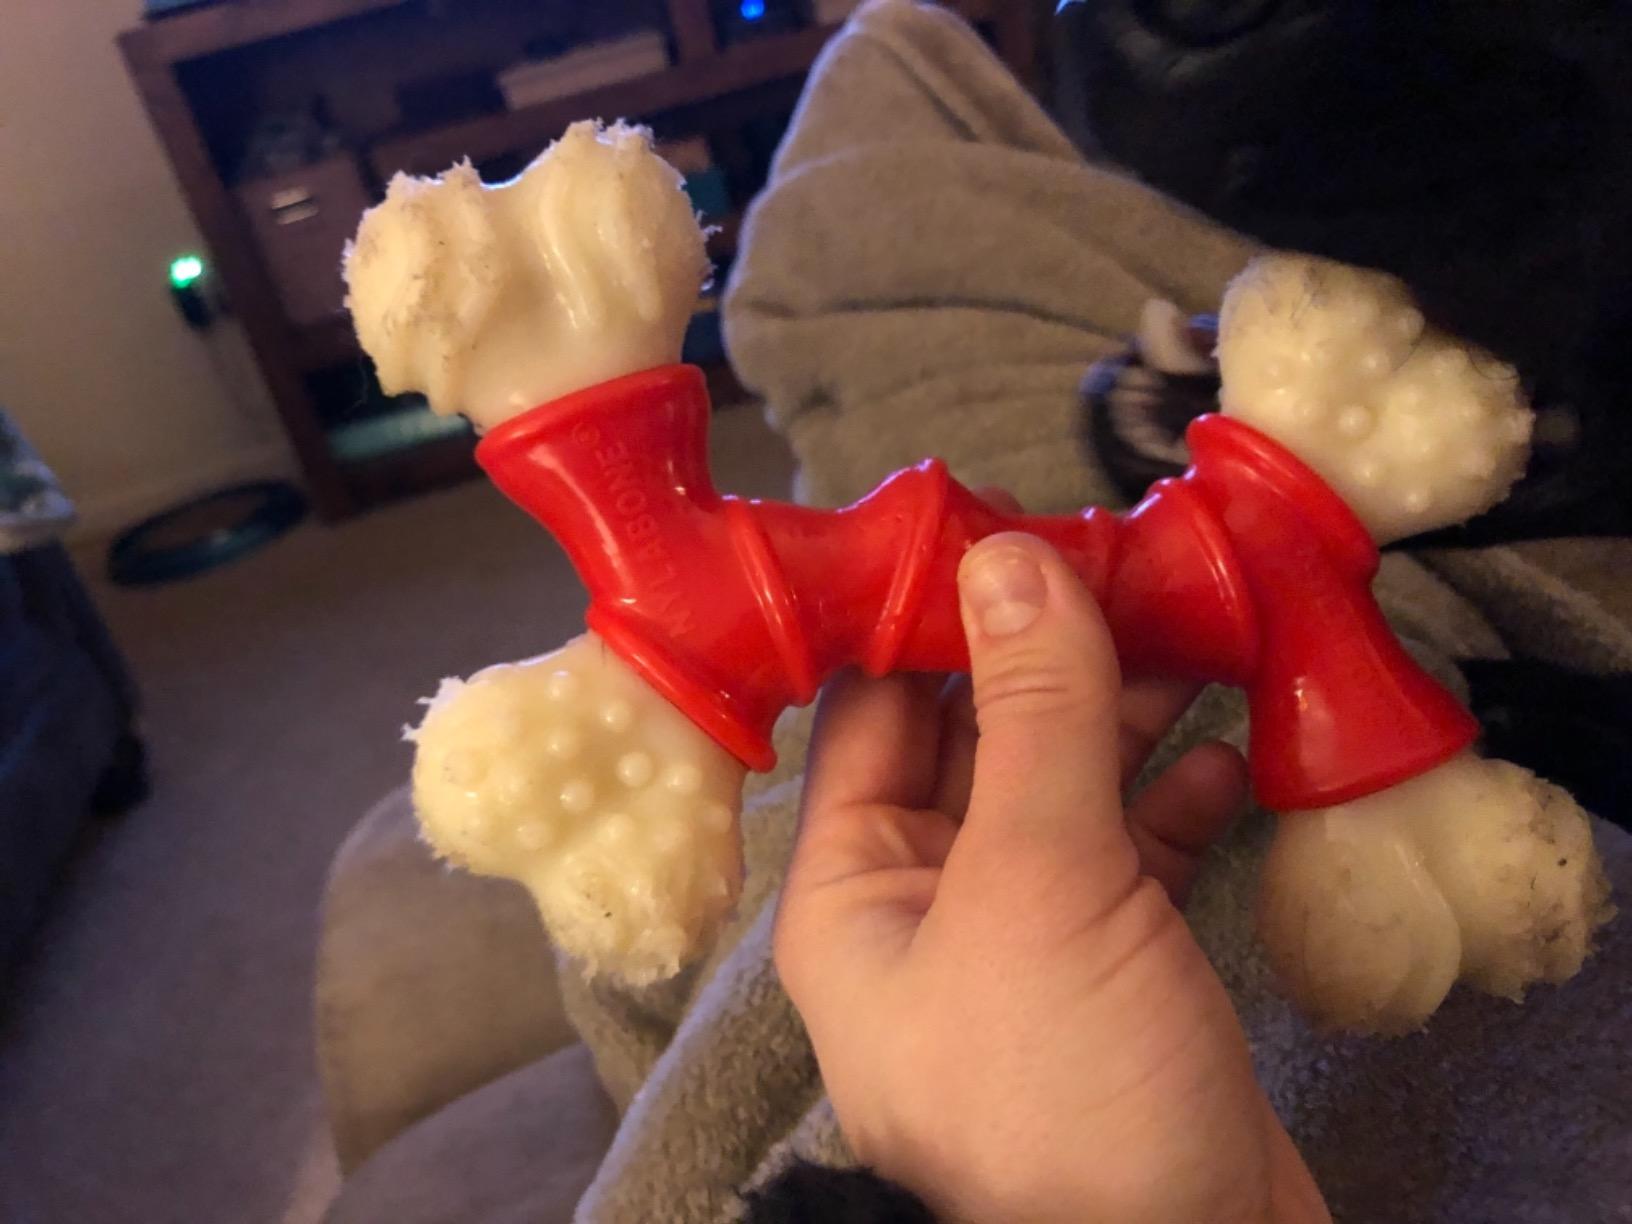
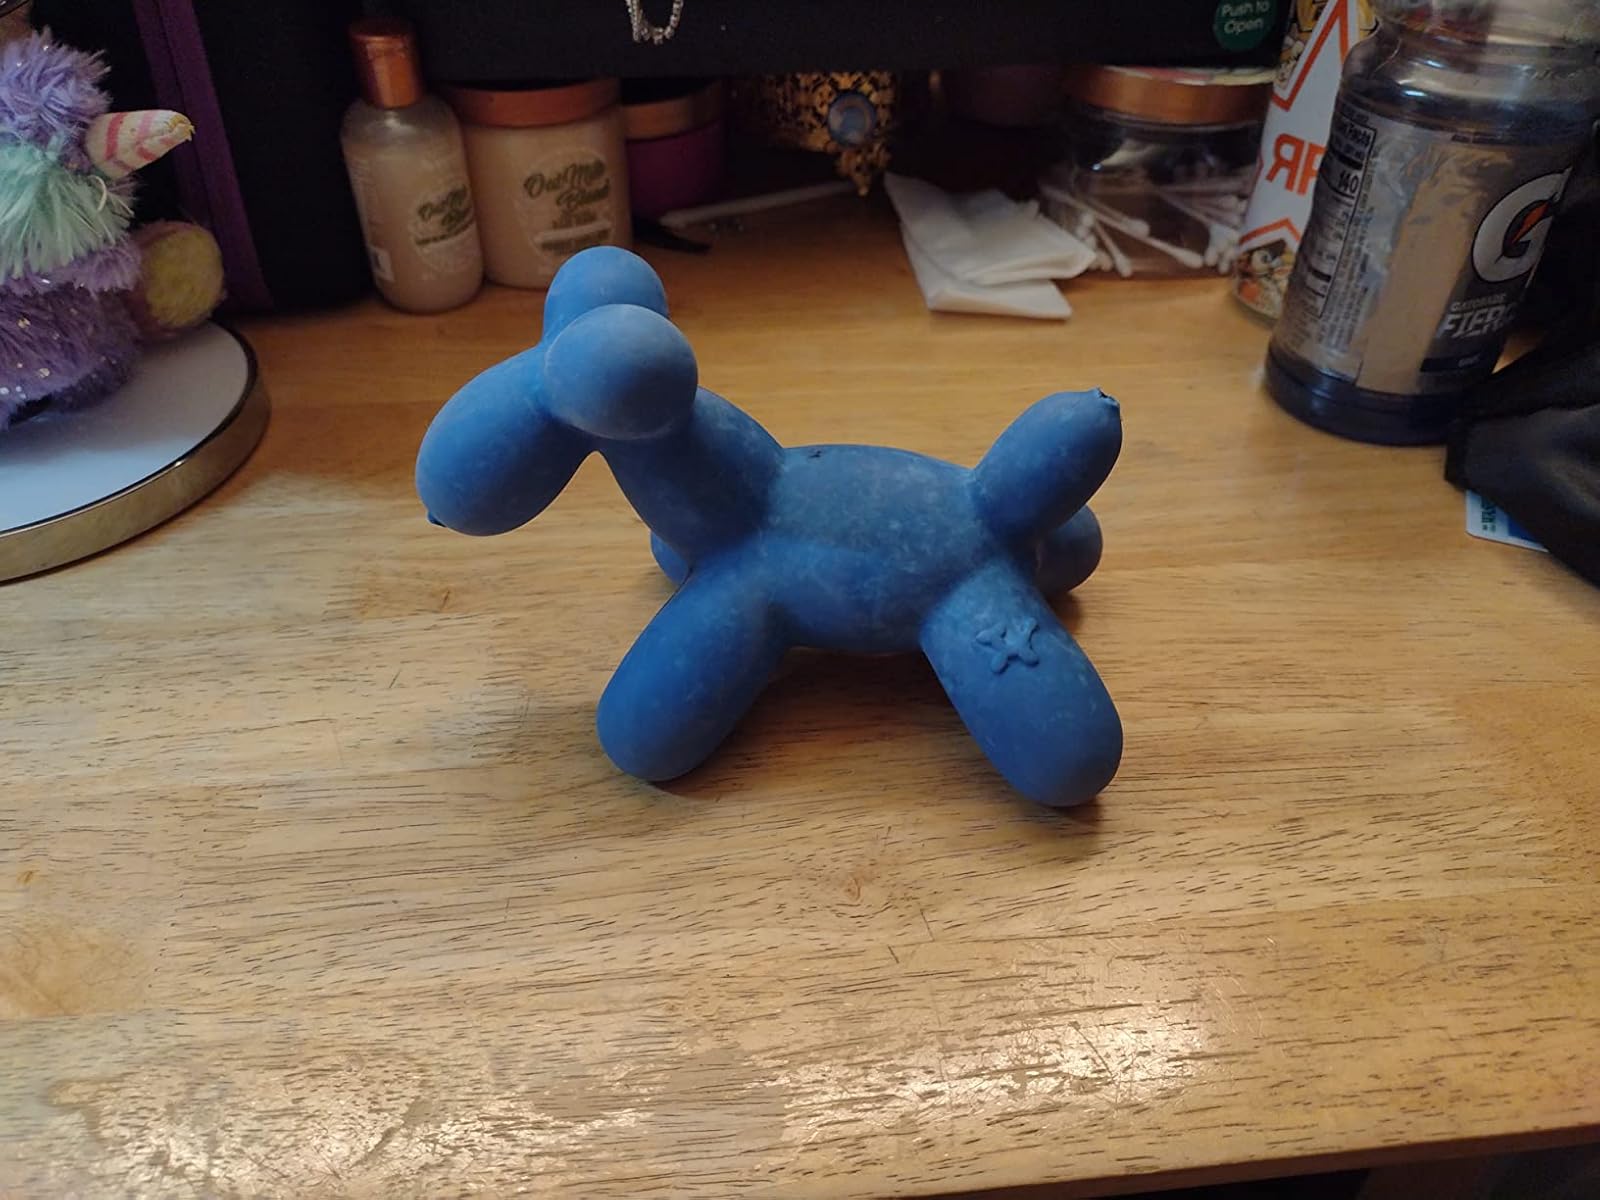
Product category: items_toy
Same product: no